Hechtia gayorum

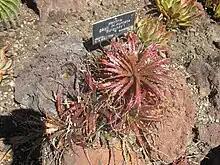
"Hechtia gayorum" at the Huntington Library

Ed and Betty Gay of Tarzana, Los Angeles, California initially discovered the species in 1968 in a canyon west of San José del Cabo. The couple collected propagules and gave them to the Huntington Library, who subsequently introduced the plants into cultivation under "Hechtia montana" as the cultivar 'Burgundy', in reference to the red coloring of the leaves on the cultivated plants.